Stephen Decatur

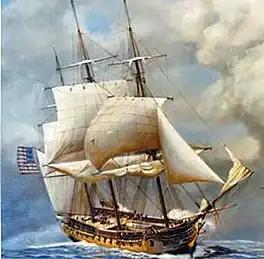

Decatur was born on January 5, 1779, in Sinepuxent, Maryland, to Stephen Decatur Sr., a merchant captain and later an officer in the young American navy during the American Revolution, and his wife Ann (Pine) Decatur. The family of Decatur was of French descent on Stephen's father's side, while his mother's family was of English and Irish ancestry. His parents had arrived from Philadelphia just three months before Stephen was born, fleeing the city during the American Revolutionary War due to its occupation by British forces. They later returned to the same residence they had once left in Philadelphia and Decatur grew up there, eventually graduating from the Episcopal Academy.